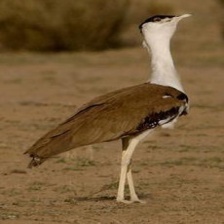
Species: INDIAN BUSTARD
Scientific name: ARDEOTIS NIGRICEPS